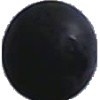
Label: Grape Blue 1